Question: Please indicate a possible affordance area of hold_bottle that can be used for holding
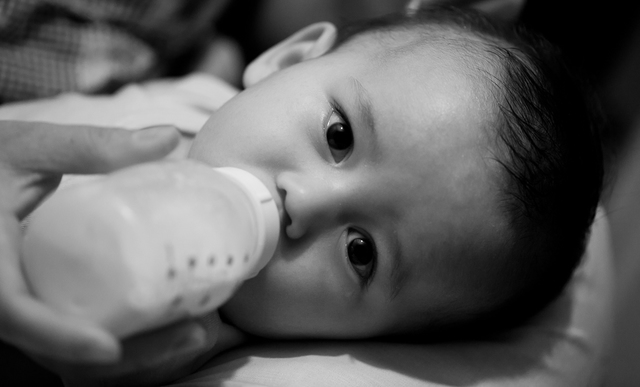
Answer: [12.5, 148, 295.5, 343]